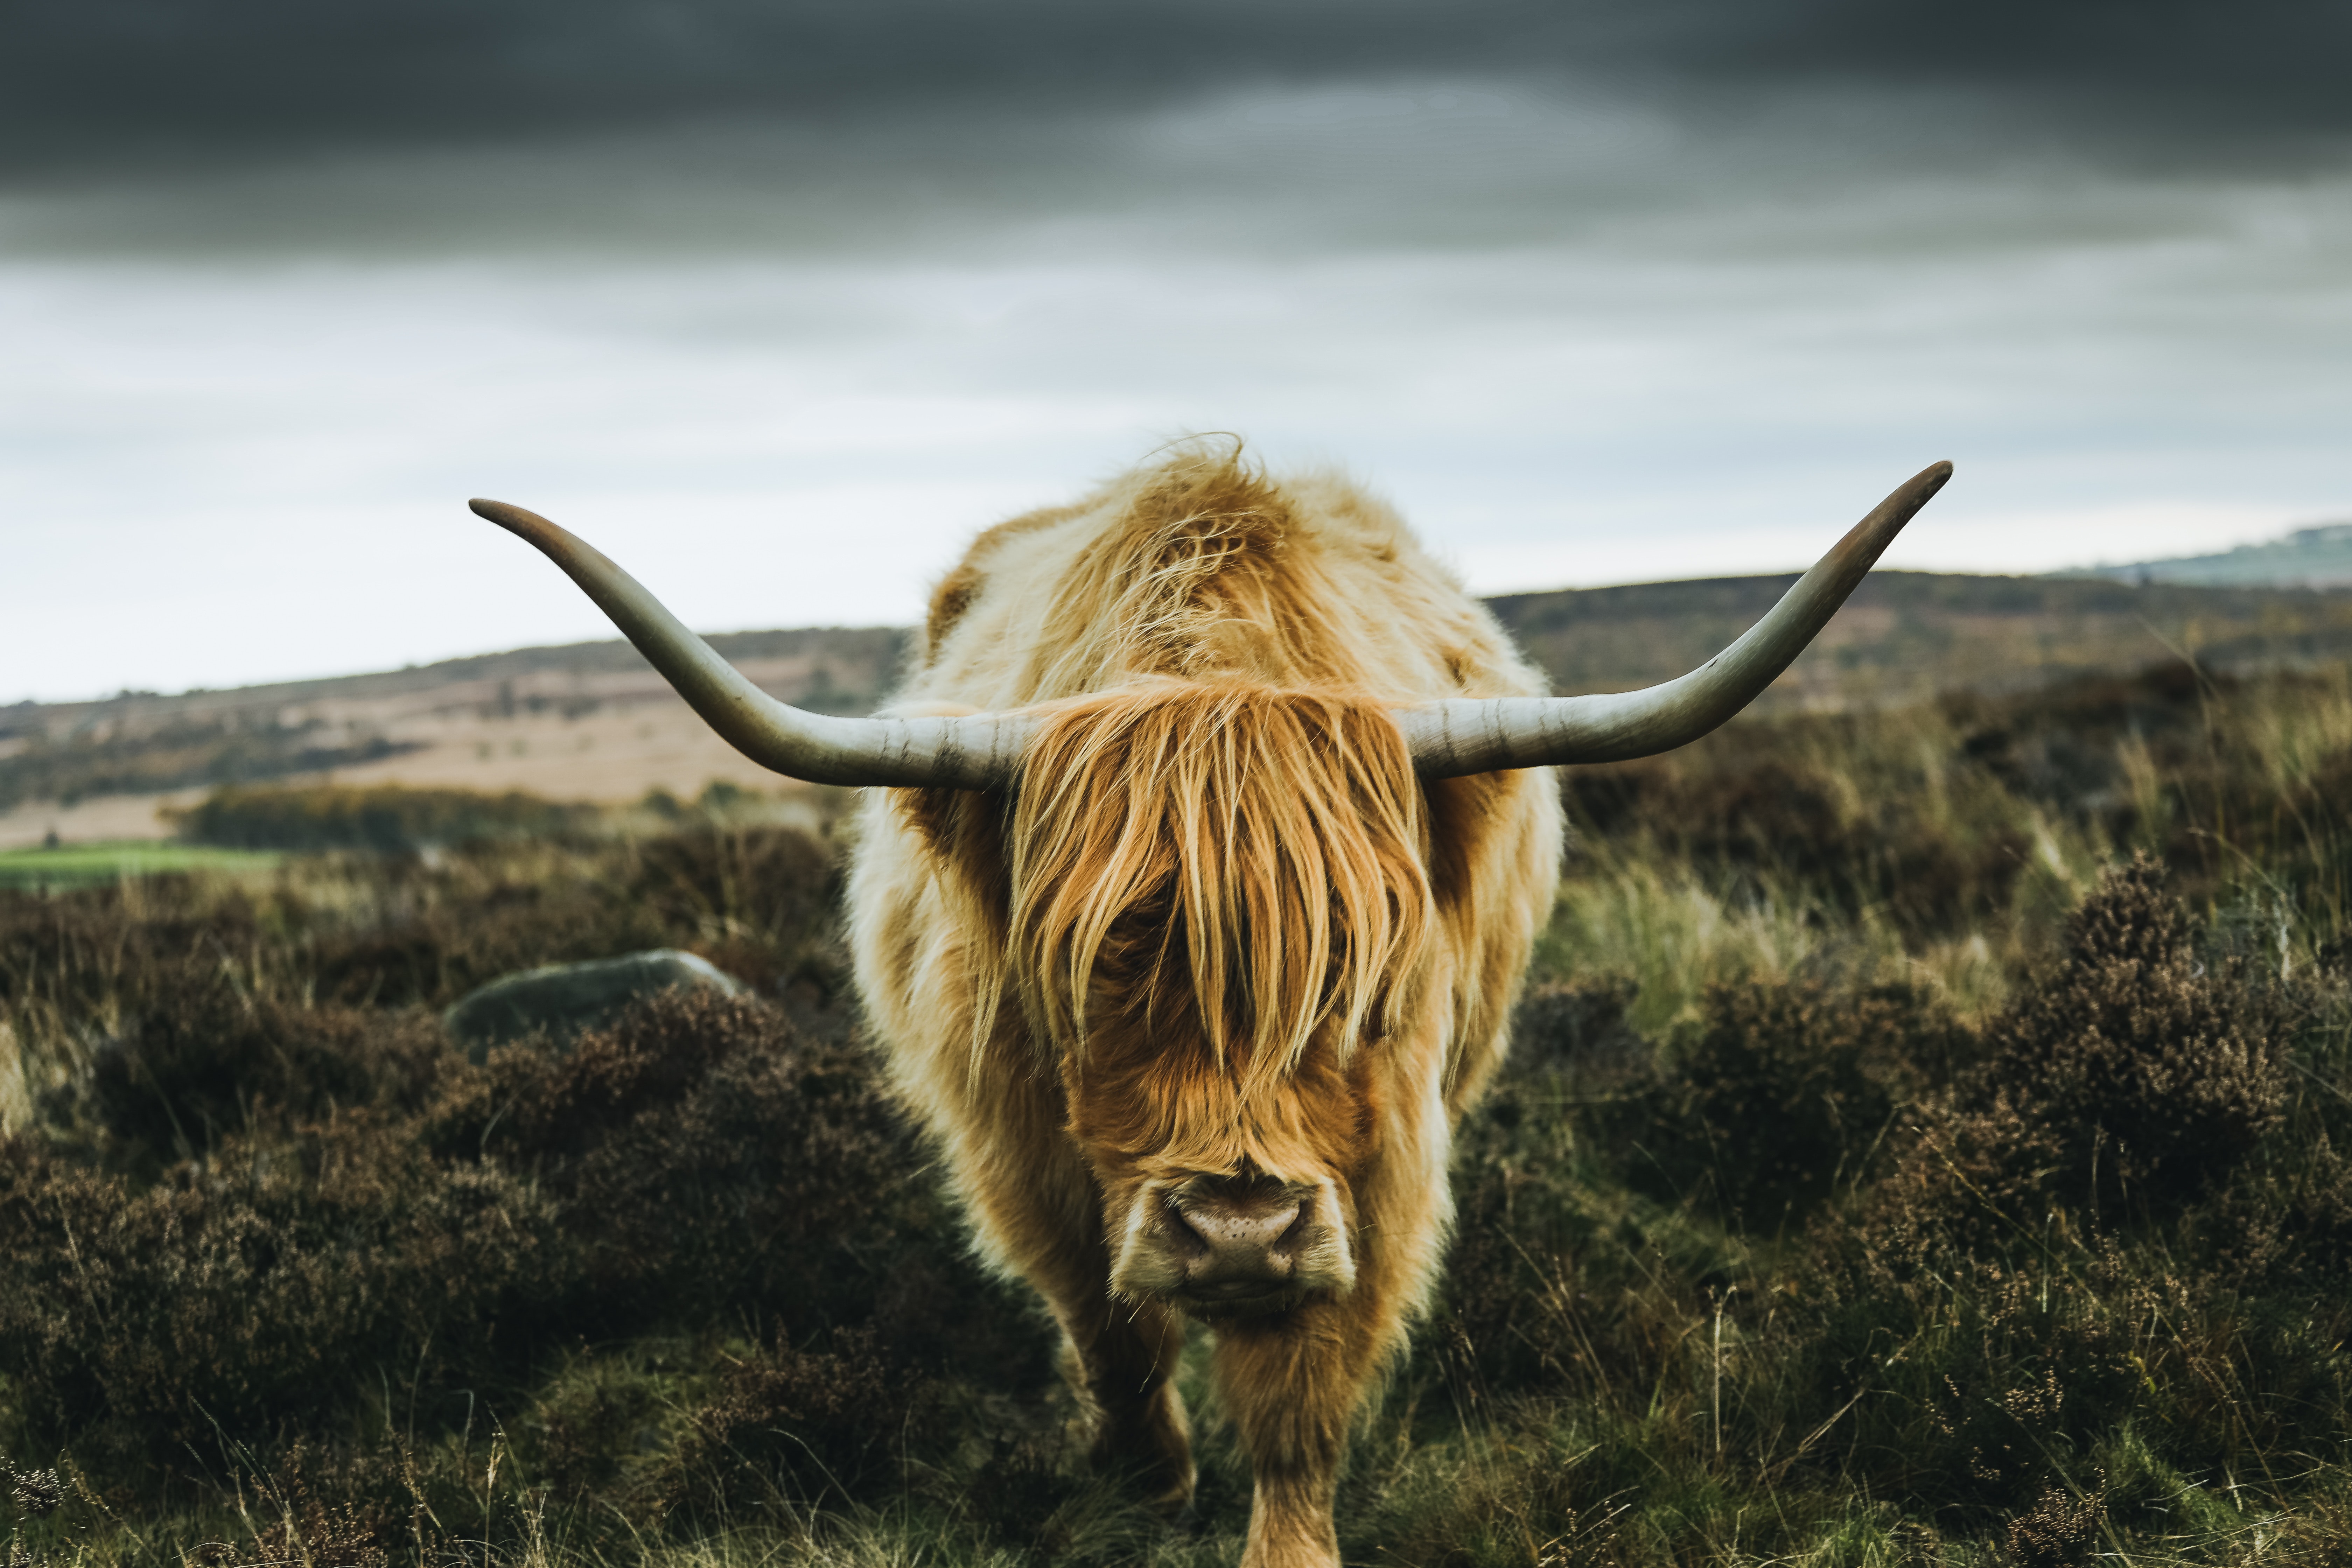
horn, highland, bovine, wildlife, texas longhorn, ox, natural landscape, pasture, bull, livestock, terrestrial animal, sky, grazing, rural area, grassland, yak, photography, tundra, meadow, cow goat family, natural material